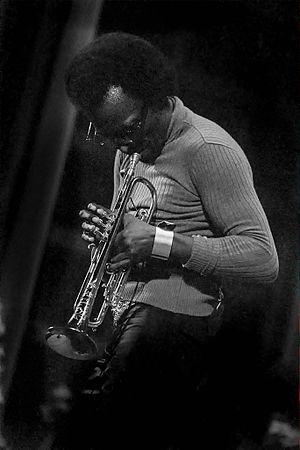
Miles Davis Septet Sigma 7
Le jazz est un genre musical originaire du Sud des États-Unis, créé à la fin du XIXᵉ siècle et au début du XXᵉ siècle au sein des communautés afro-américaines. Avec plus de cent ans d'existence, du ragtime au jazz actuel, il recouvre de nombreux sous-genres marqués par un héritage de la musique euro-américaine et afro-américaine, et conçus pour être joués en public. Il émerge à partir d'autres genres musicaux, dont le ragtime, la marche, le negro spiritual et le blues, et comporte des caractéristiques telles que l'utilisation fréquente de l'improvisation, de la polyrythmie, de la syncope, du shuffle, du scat et des notes bleues. En route, il emprunte de nombreux éléments à la musique populaire américaine et à la tradition des brass bands. Couramment associé aux cinq instruments emblématiques du jazz — le saxophone, la trompette, le trombone, la clarinette et le piano —, le jazz mobilise cependant un grand nombre d'instruments différents, dont la guitare, la batterie, et la contrebasse.
Miles Dewey Davis III, généralement dit Miles Davis /maɪlz ˈdju.i ˈdeɪ.vɪs ðə θɝd/, né le 26 mai 1926 à Alton, et mort le 28 septembre 1991 à Santa Monica, est un compositeur et trompettiste de jazz américain.